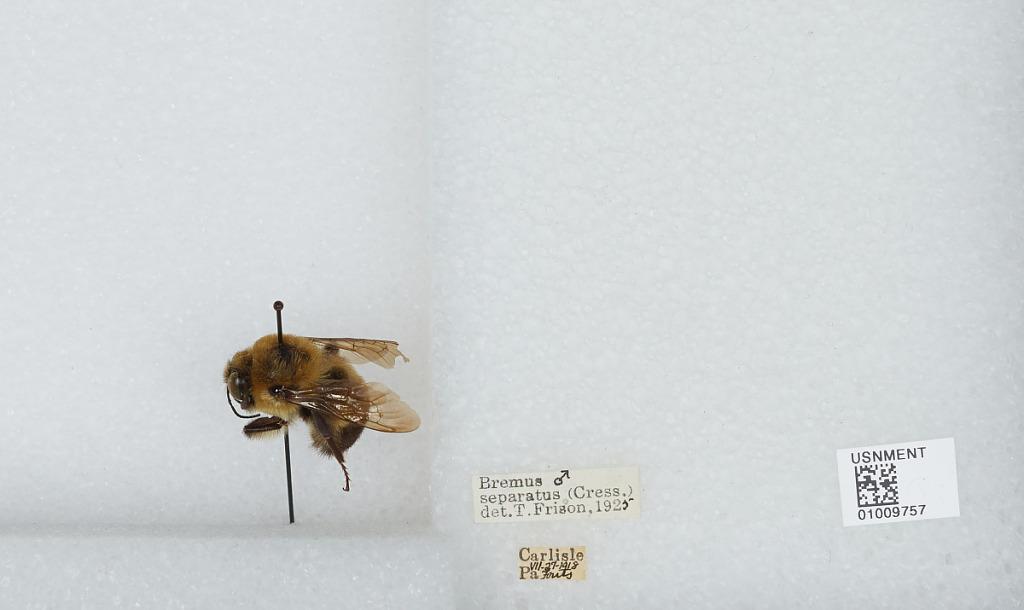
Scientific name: Bombus (Separatobombus) griseocollis (De Geer)
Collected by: R. Fouts
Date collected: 1918-7-27
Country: United States
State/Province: Pennsylvania
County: Cumberland
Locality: Carlisle
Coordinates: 40.2014, -77.1889
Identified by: Frison, T.